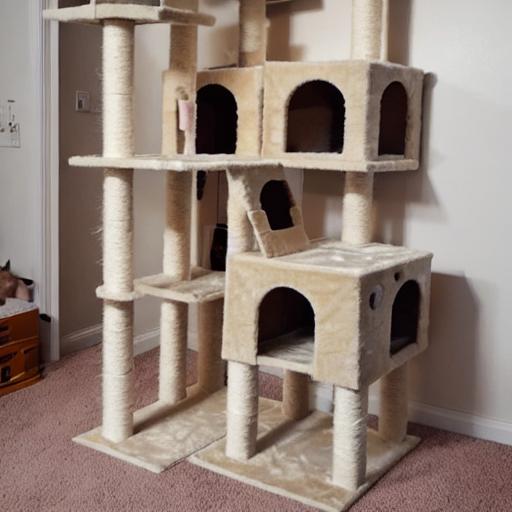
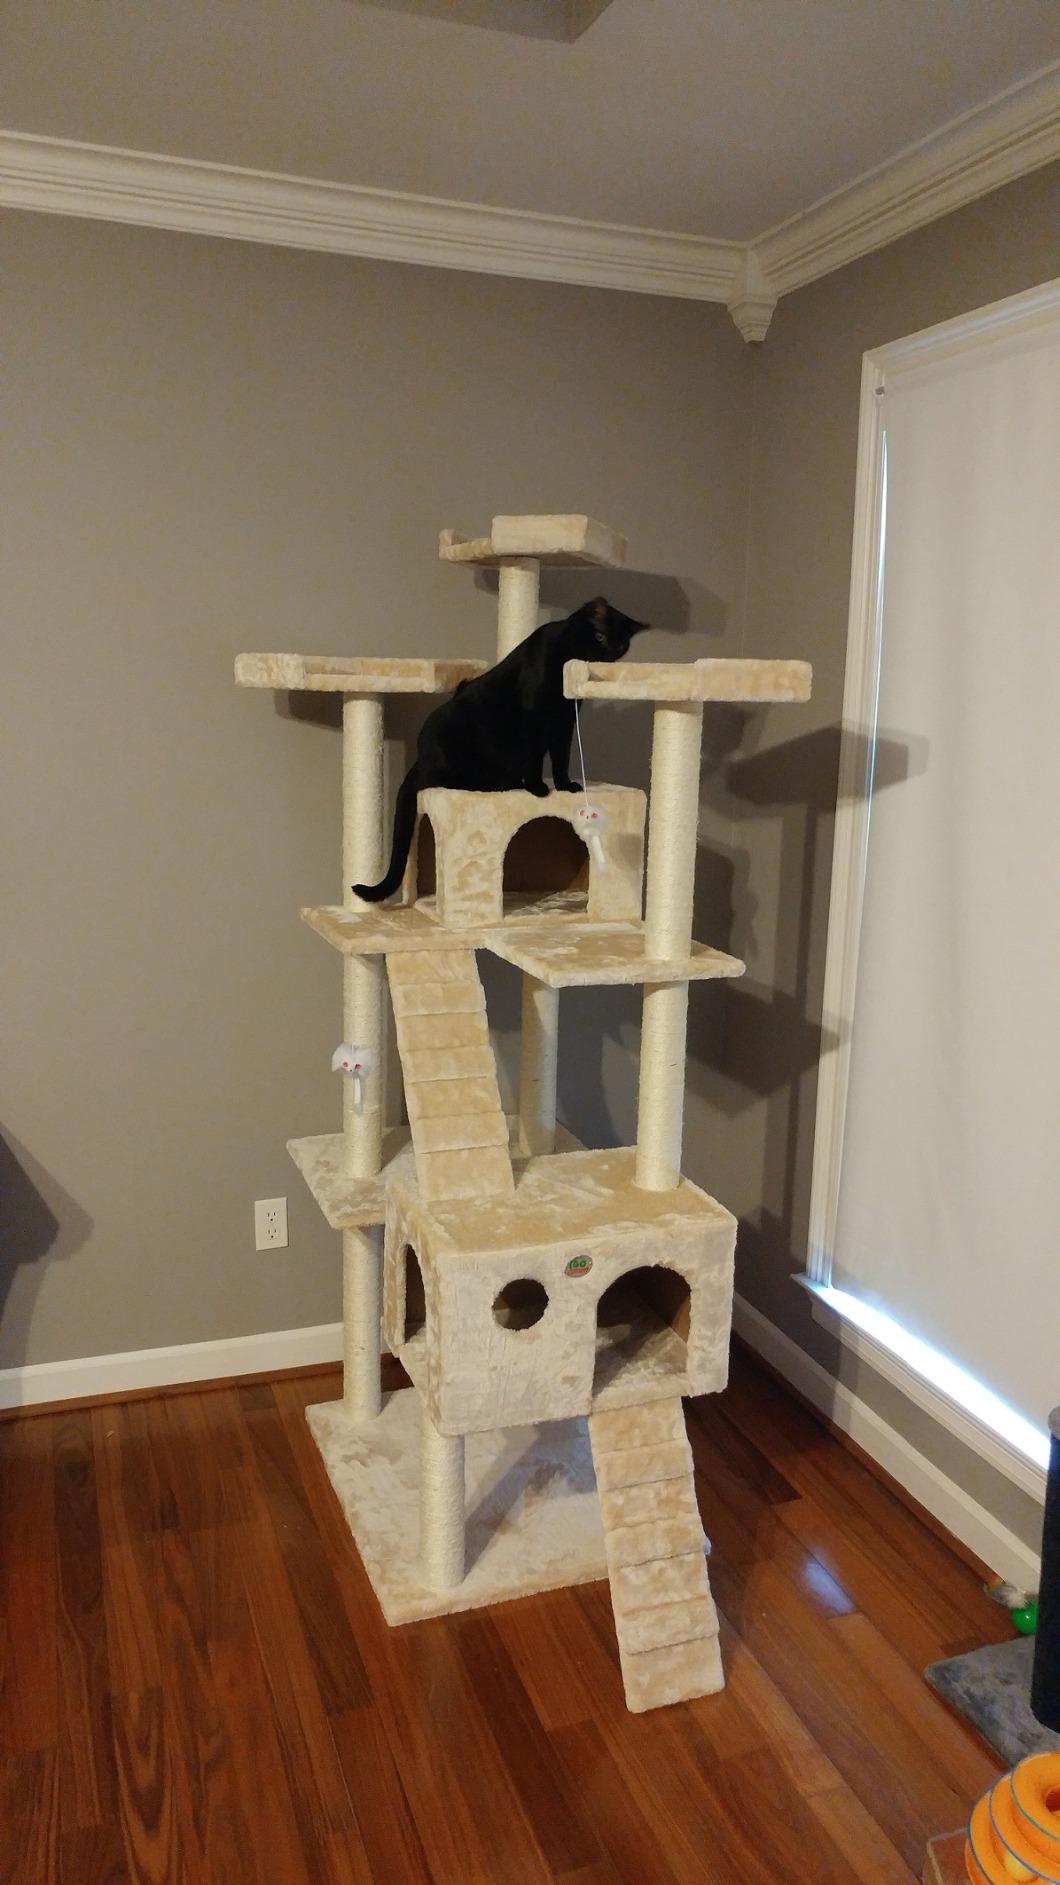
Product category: items_cat tree
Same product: no